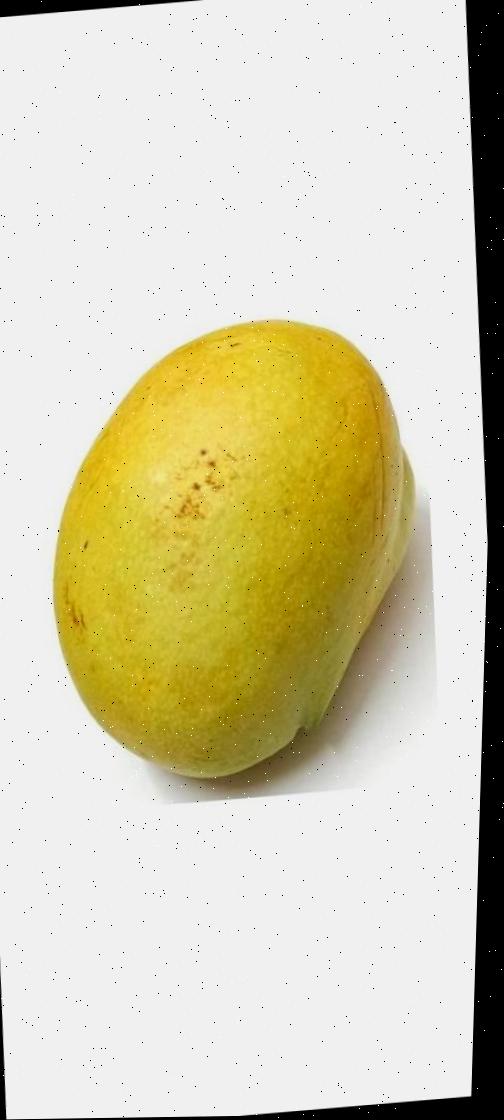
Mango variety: Bari-11